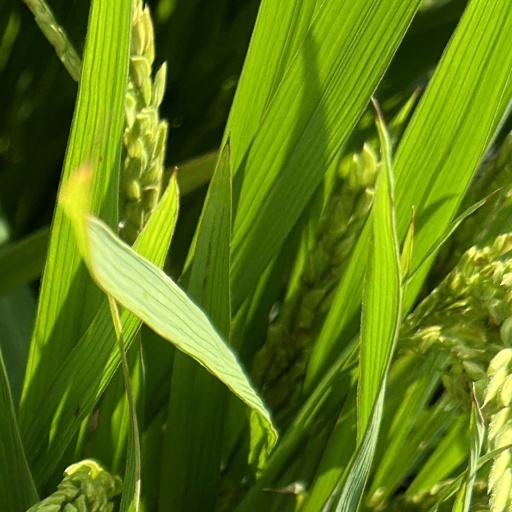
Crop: rice